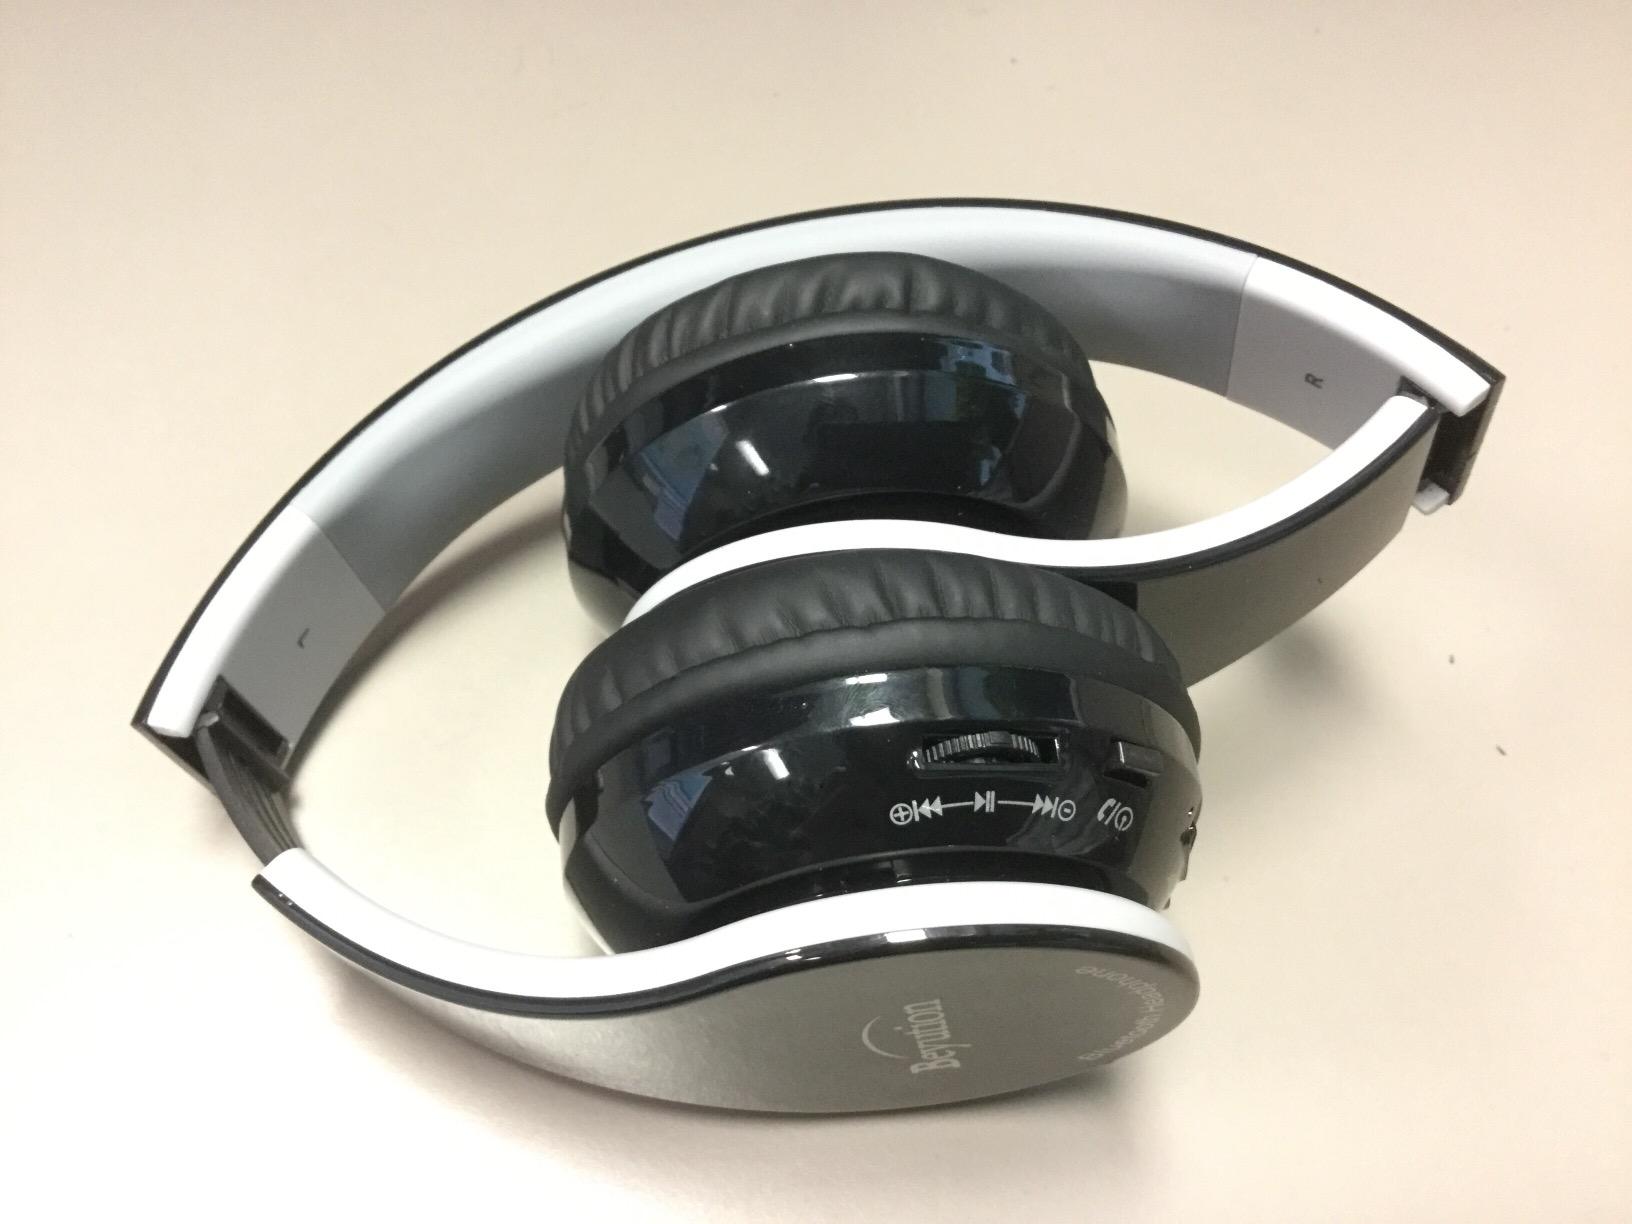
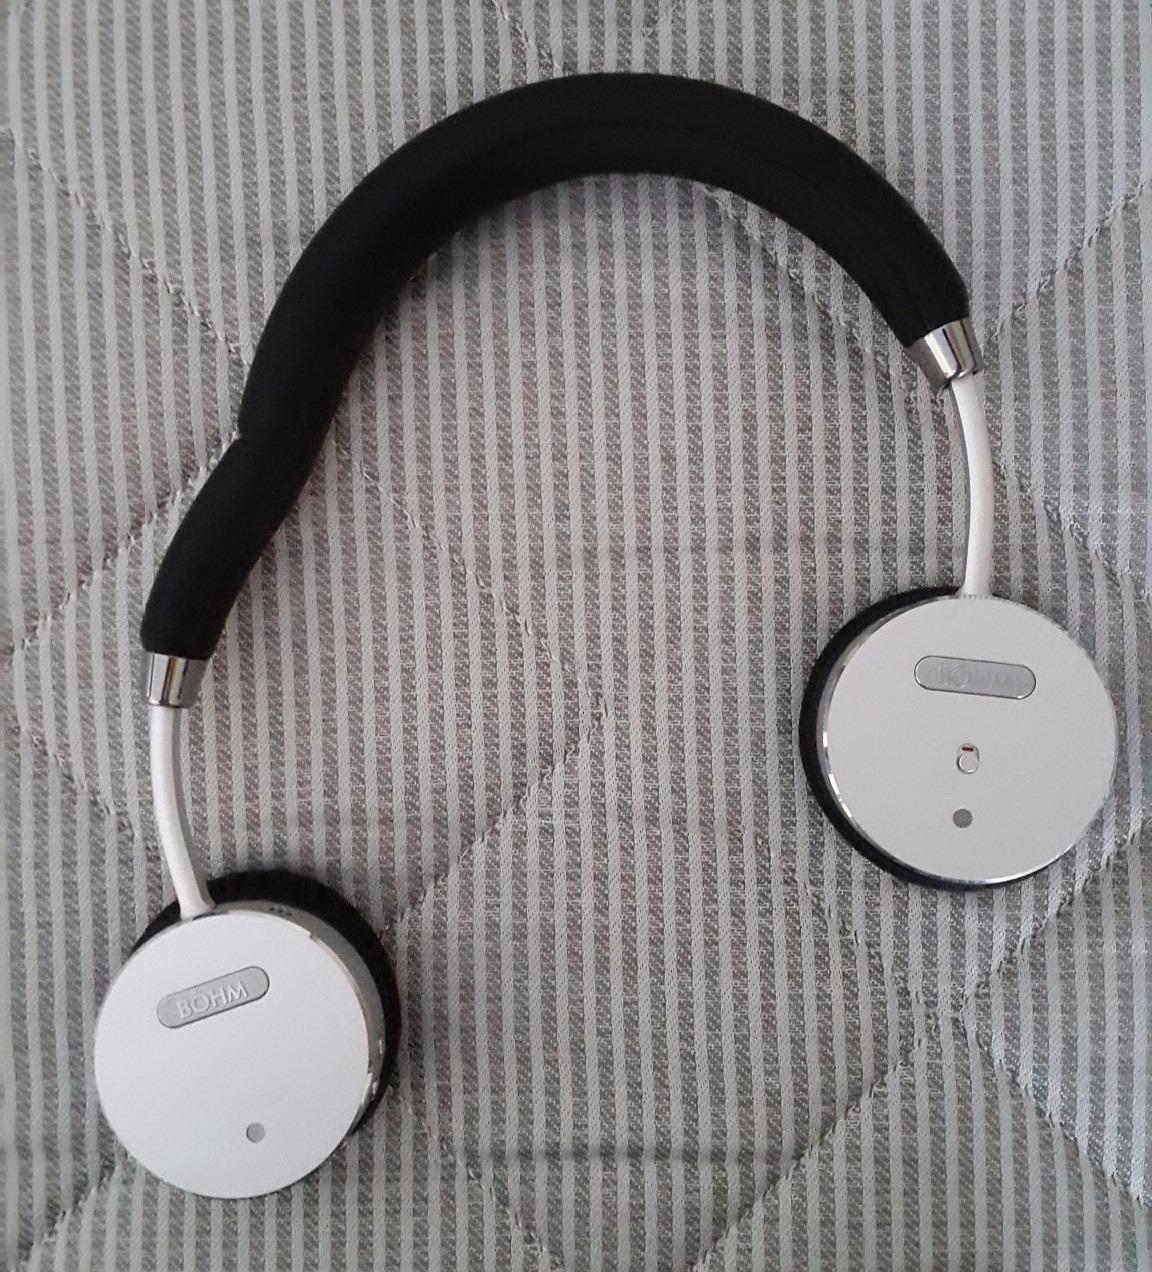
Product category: headphones
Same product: no